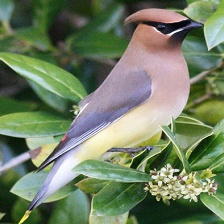
Species: CEDAR WAXWING
Scientific name: BOMBYCILLA CEDRORUM